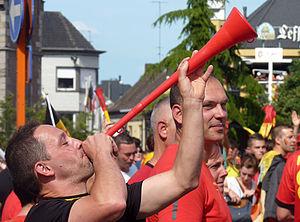
Supporter de l'équipe nationale belge de football avec vuvuzela, photo prise sur la grand-place de Mouscron, Belgique avant le match Belgique – Russie de la coupe du monde 2014 diffusé sur écran géant.